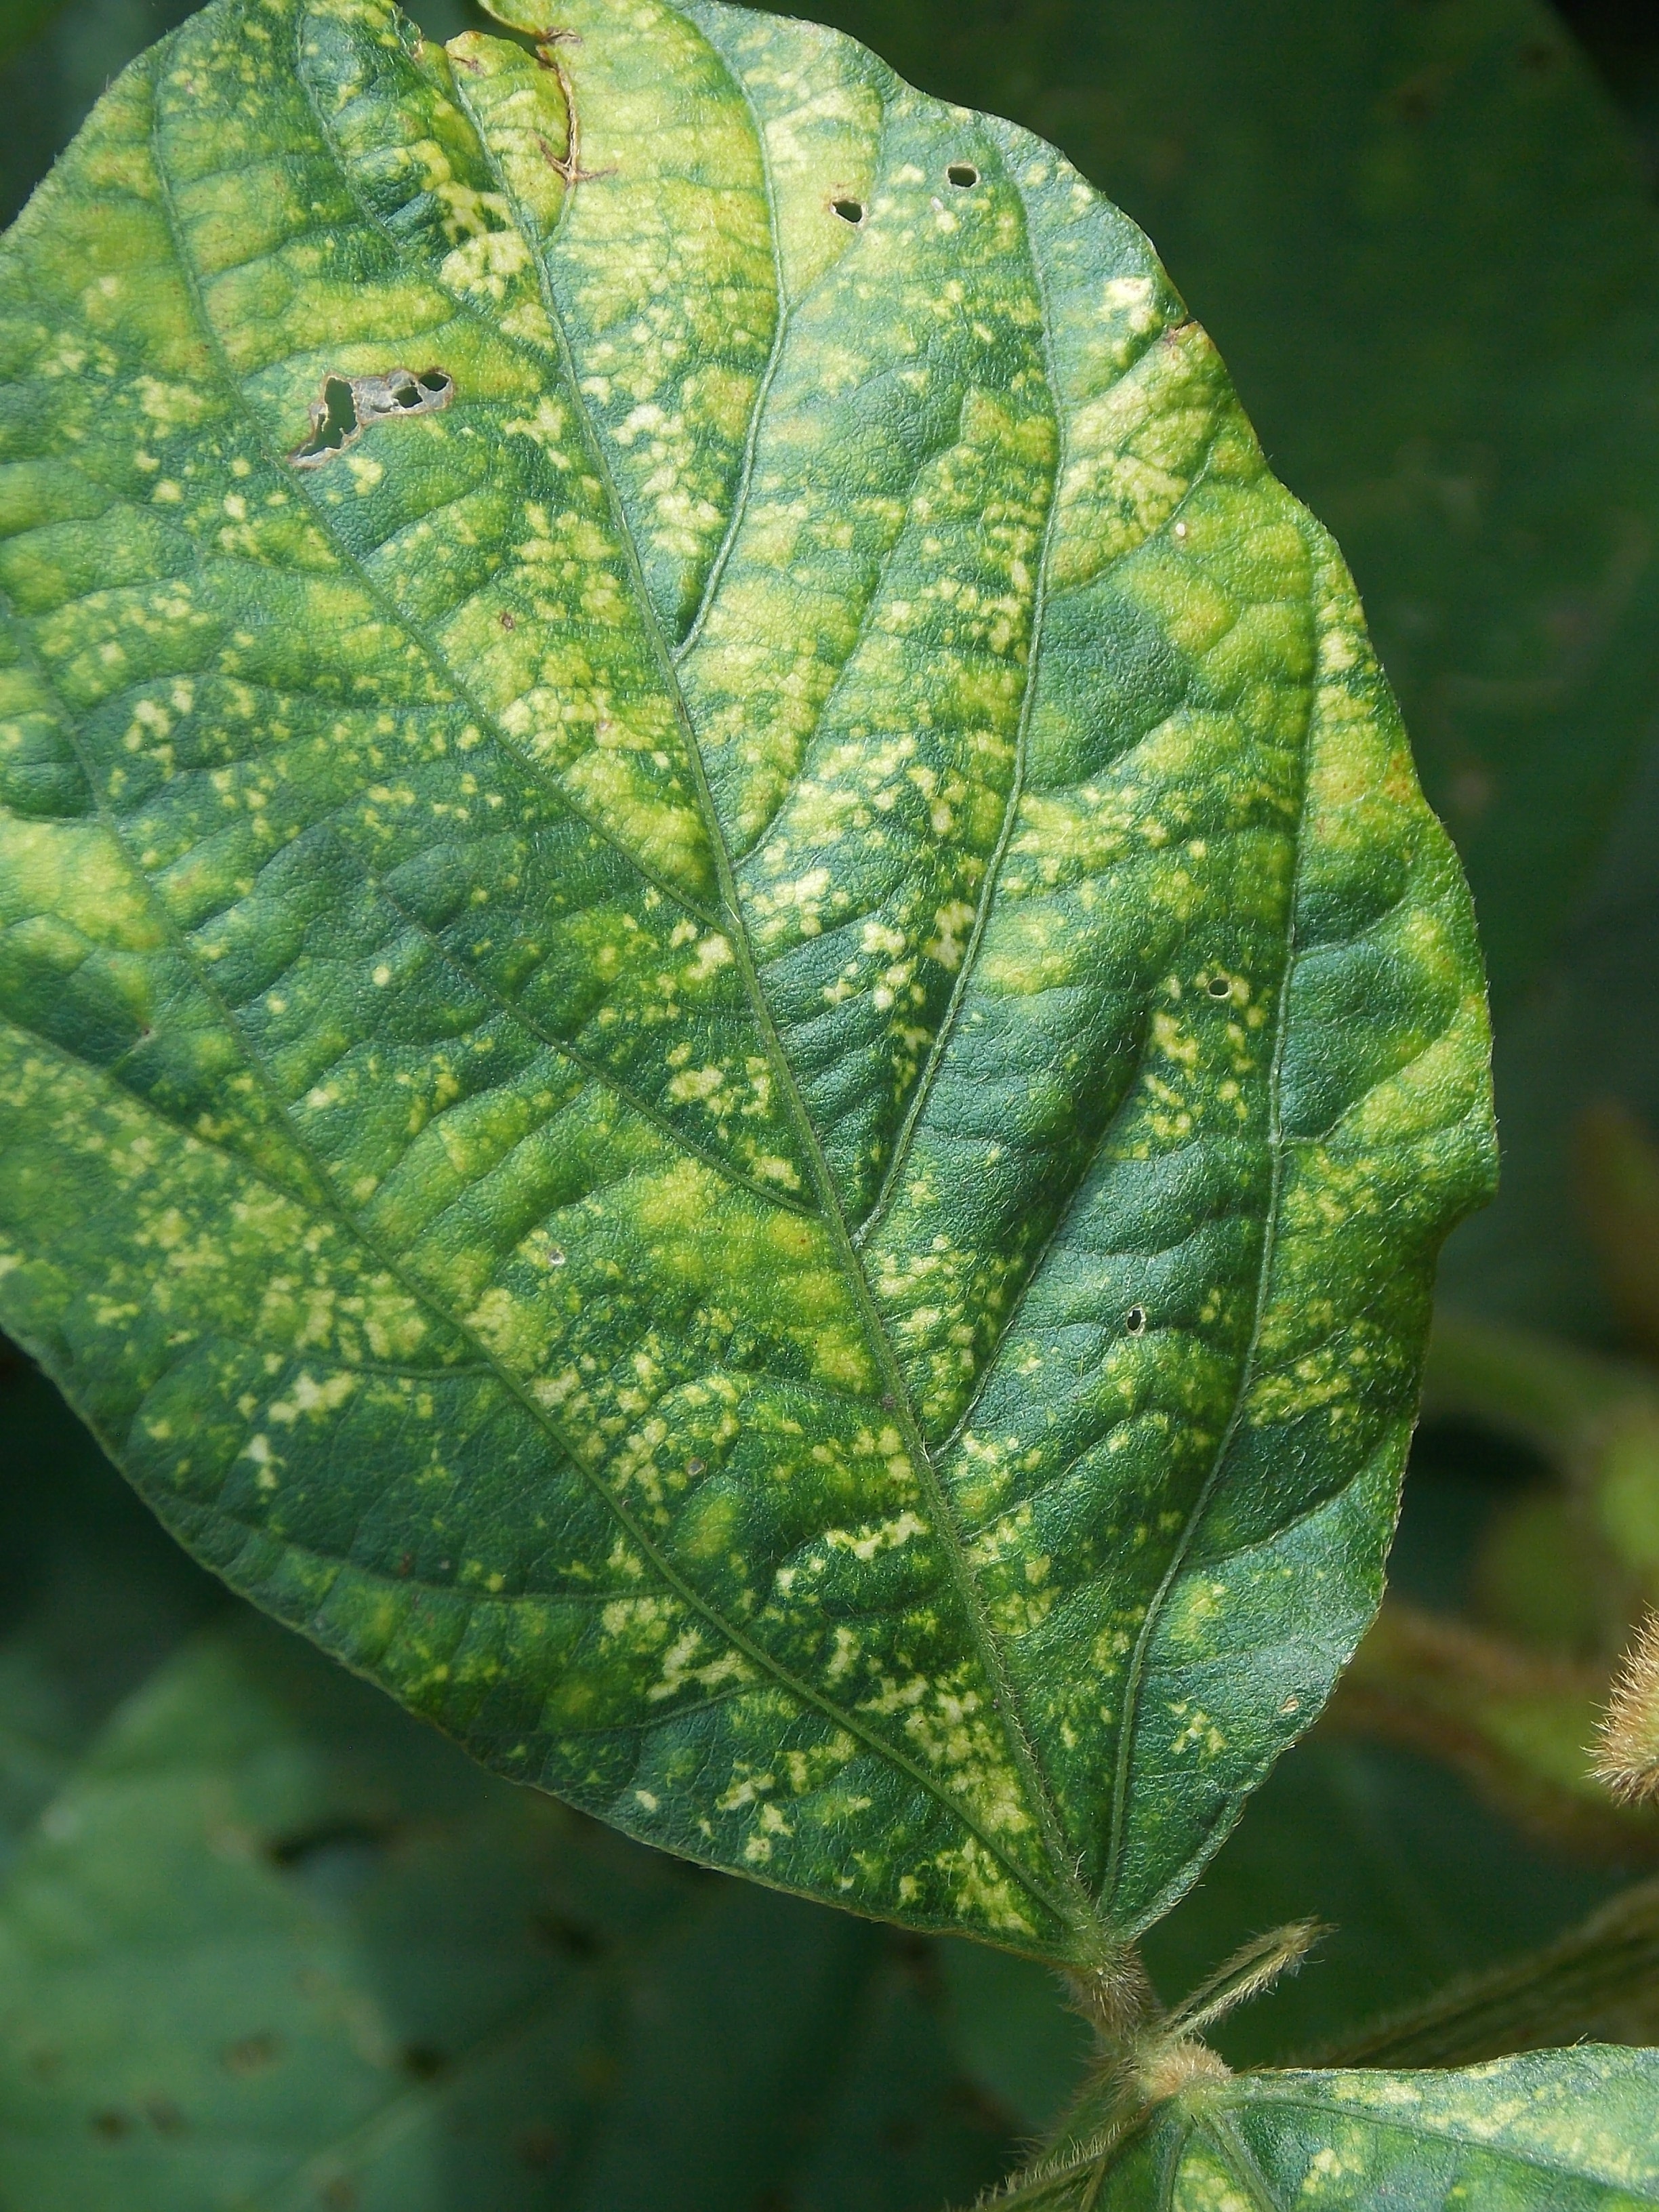
Label: Disease